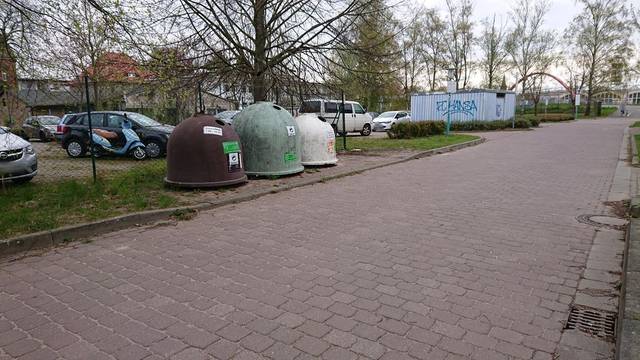
Region: Germany
Coordinates: 54.092, 13.368